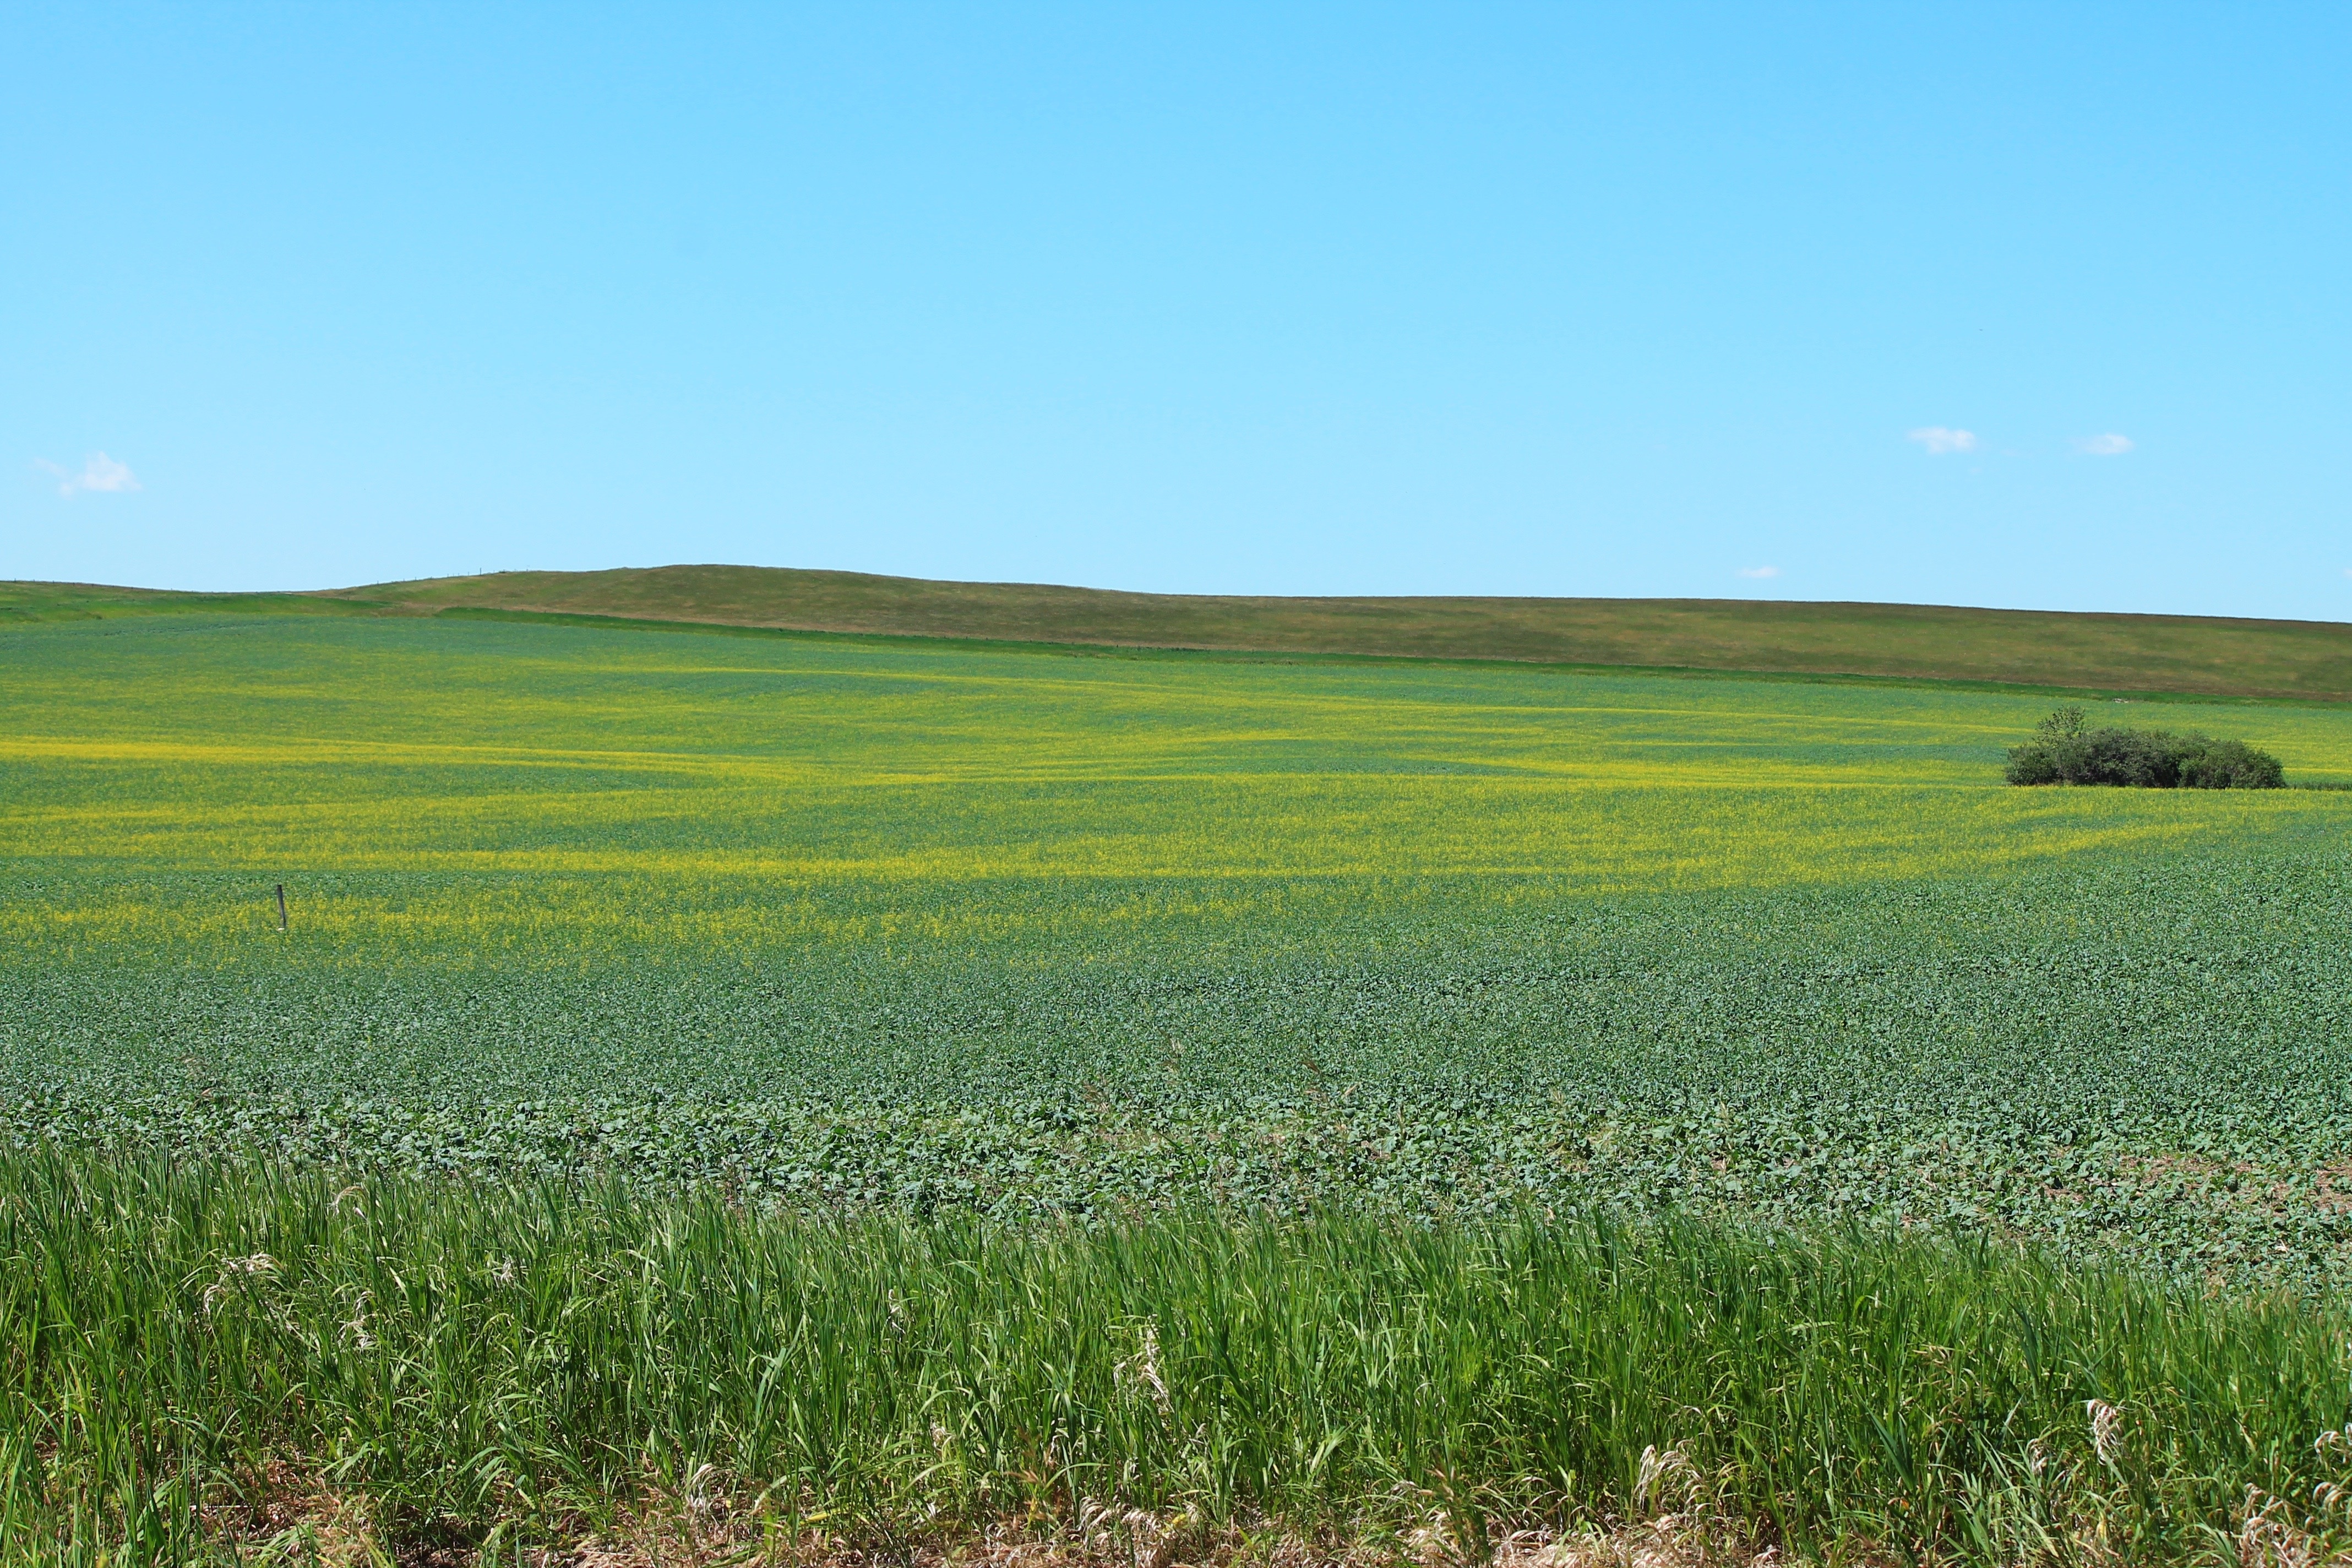
landscape, nature, grass, horizon, marsh, plant, field, lawn, meadow, prairie, countryside, hill, flower, summer, rural, food, crop, pasture, scenery, soil, agriculture, plain, farmland, rapeseed, grassland, wetland, plateau, habitat, ecosystem, brassica, steppe, rural area, paddy field, flowering plant, natural environment, grass family, ecoregion